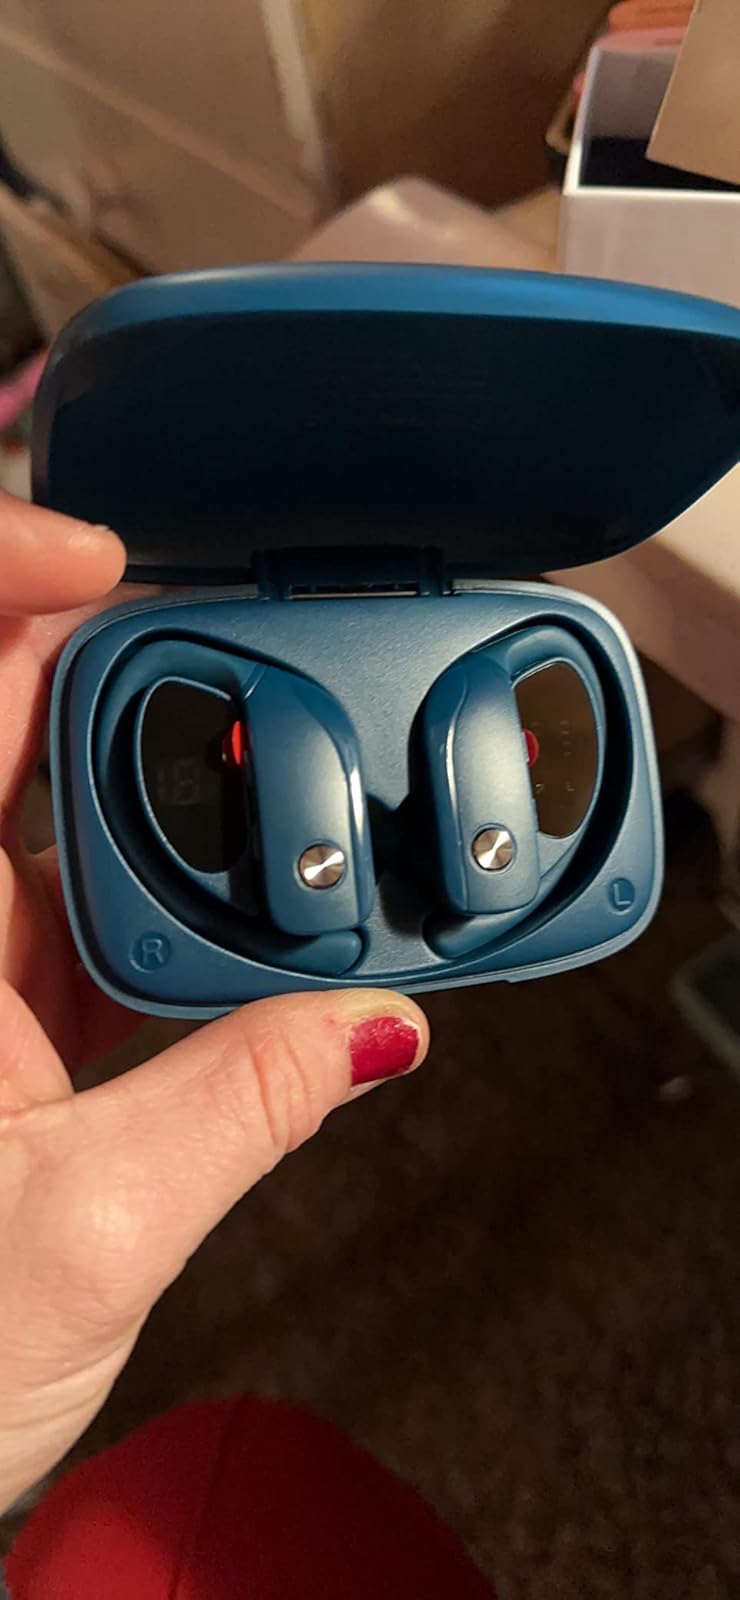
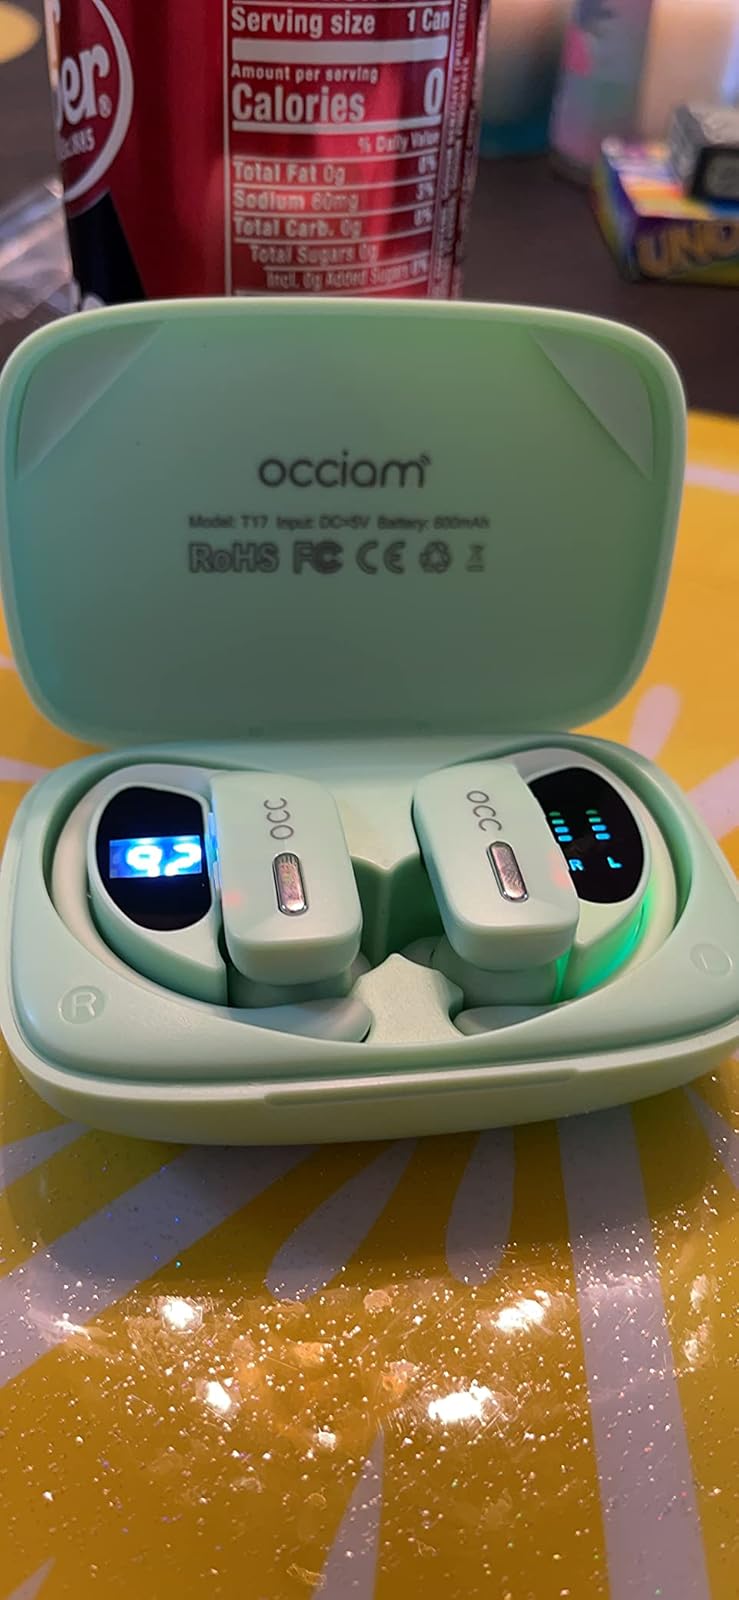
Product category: earbuds
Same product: no